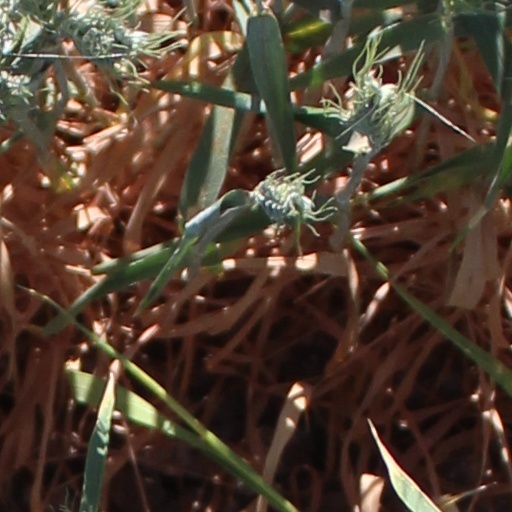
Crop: wheat